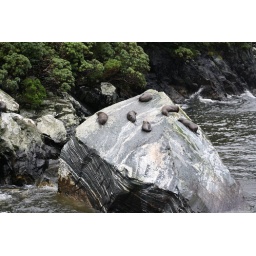
This photo was taken on a school trip in the sounds, by boat, the seals were sitting on a near by rock